Blackhawk, Louisiana

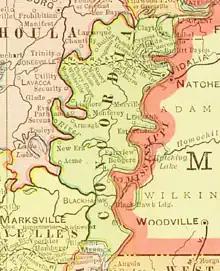
Blackhawk in Concordia Parish, 1902

According to the "Official Register of the United States", in 1897 the postmaster of the Blackhawk post office in Concordia Parish was A. J. McCearly. Circa 1905, Our Lady of Lourdes Catholic Church in nearby Vidalia operated a station in Blackhawk.